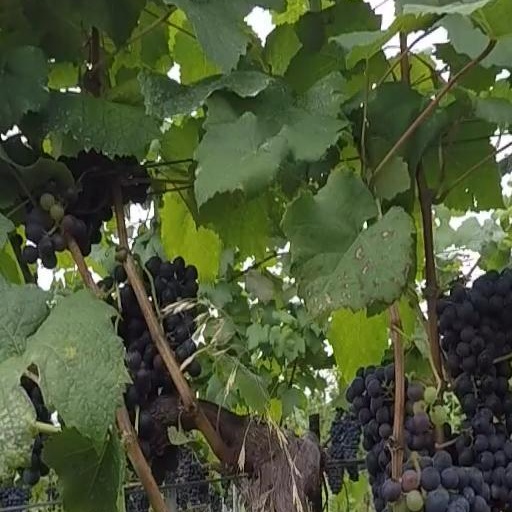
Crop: grape